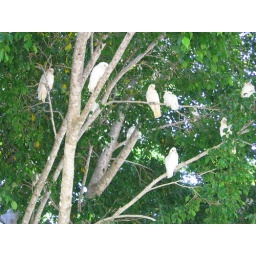
the birds are amazing here. these are blue eyed cockatoos (we did research last night). they are all over the island.